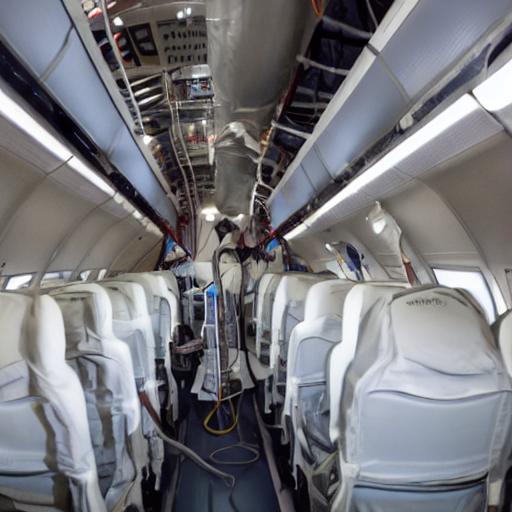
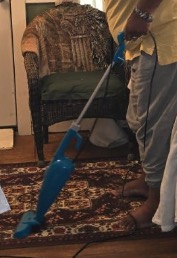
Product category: items_vacuum
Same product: no